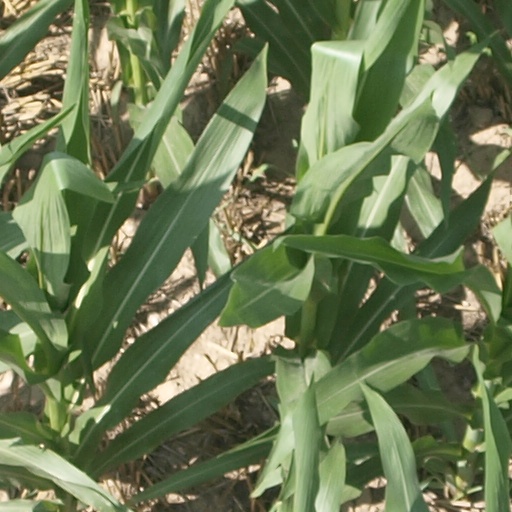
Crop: maize; corn